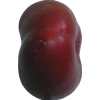
Label: nectarine_flat